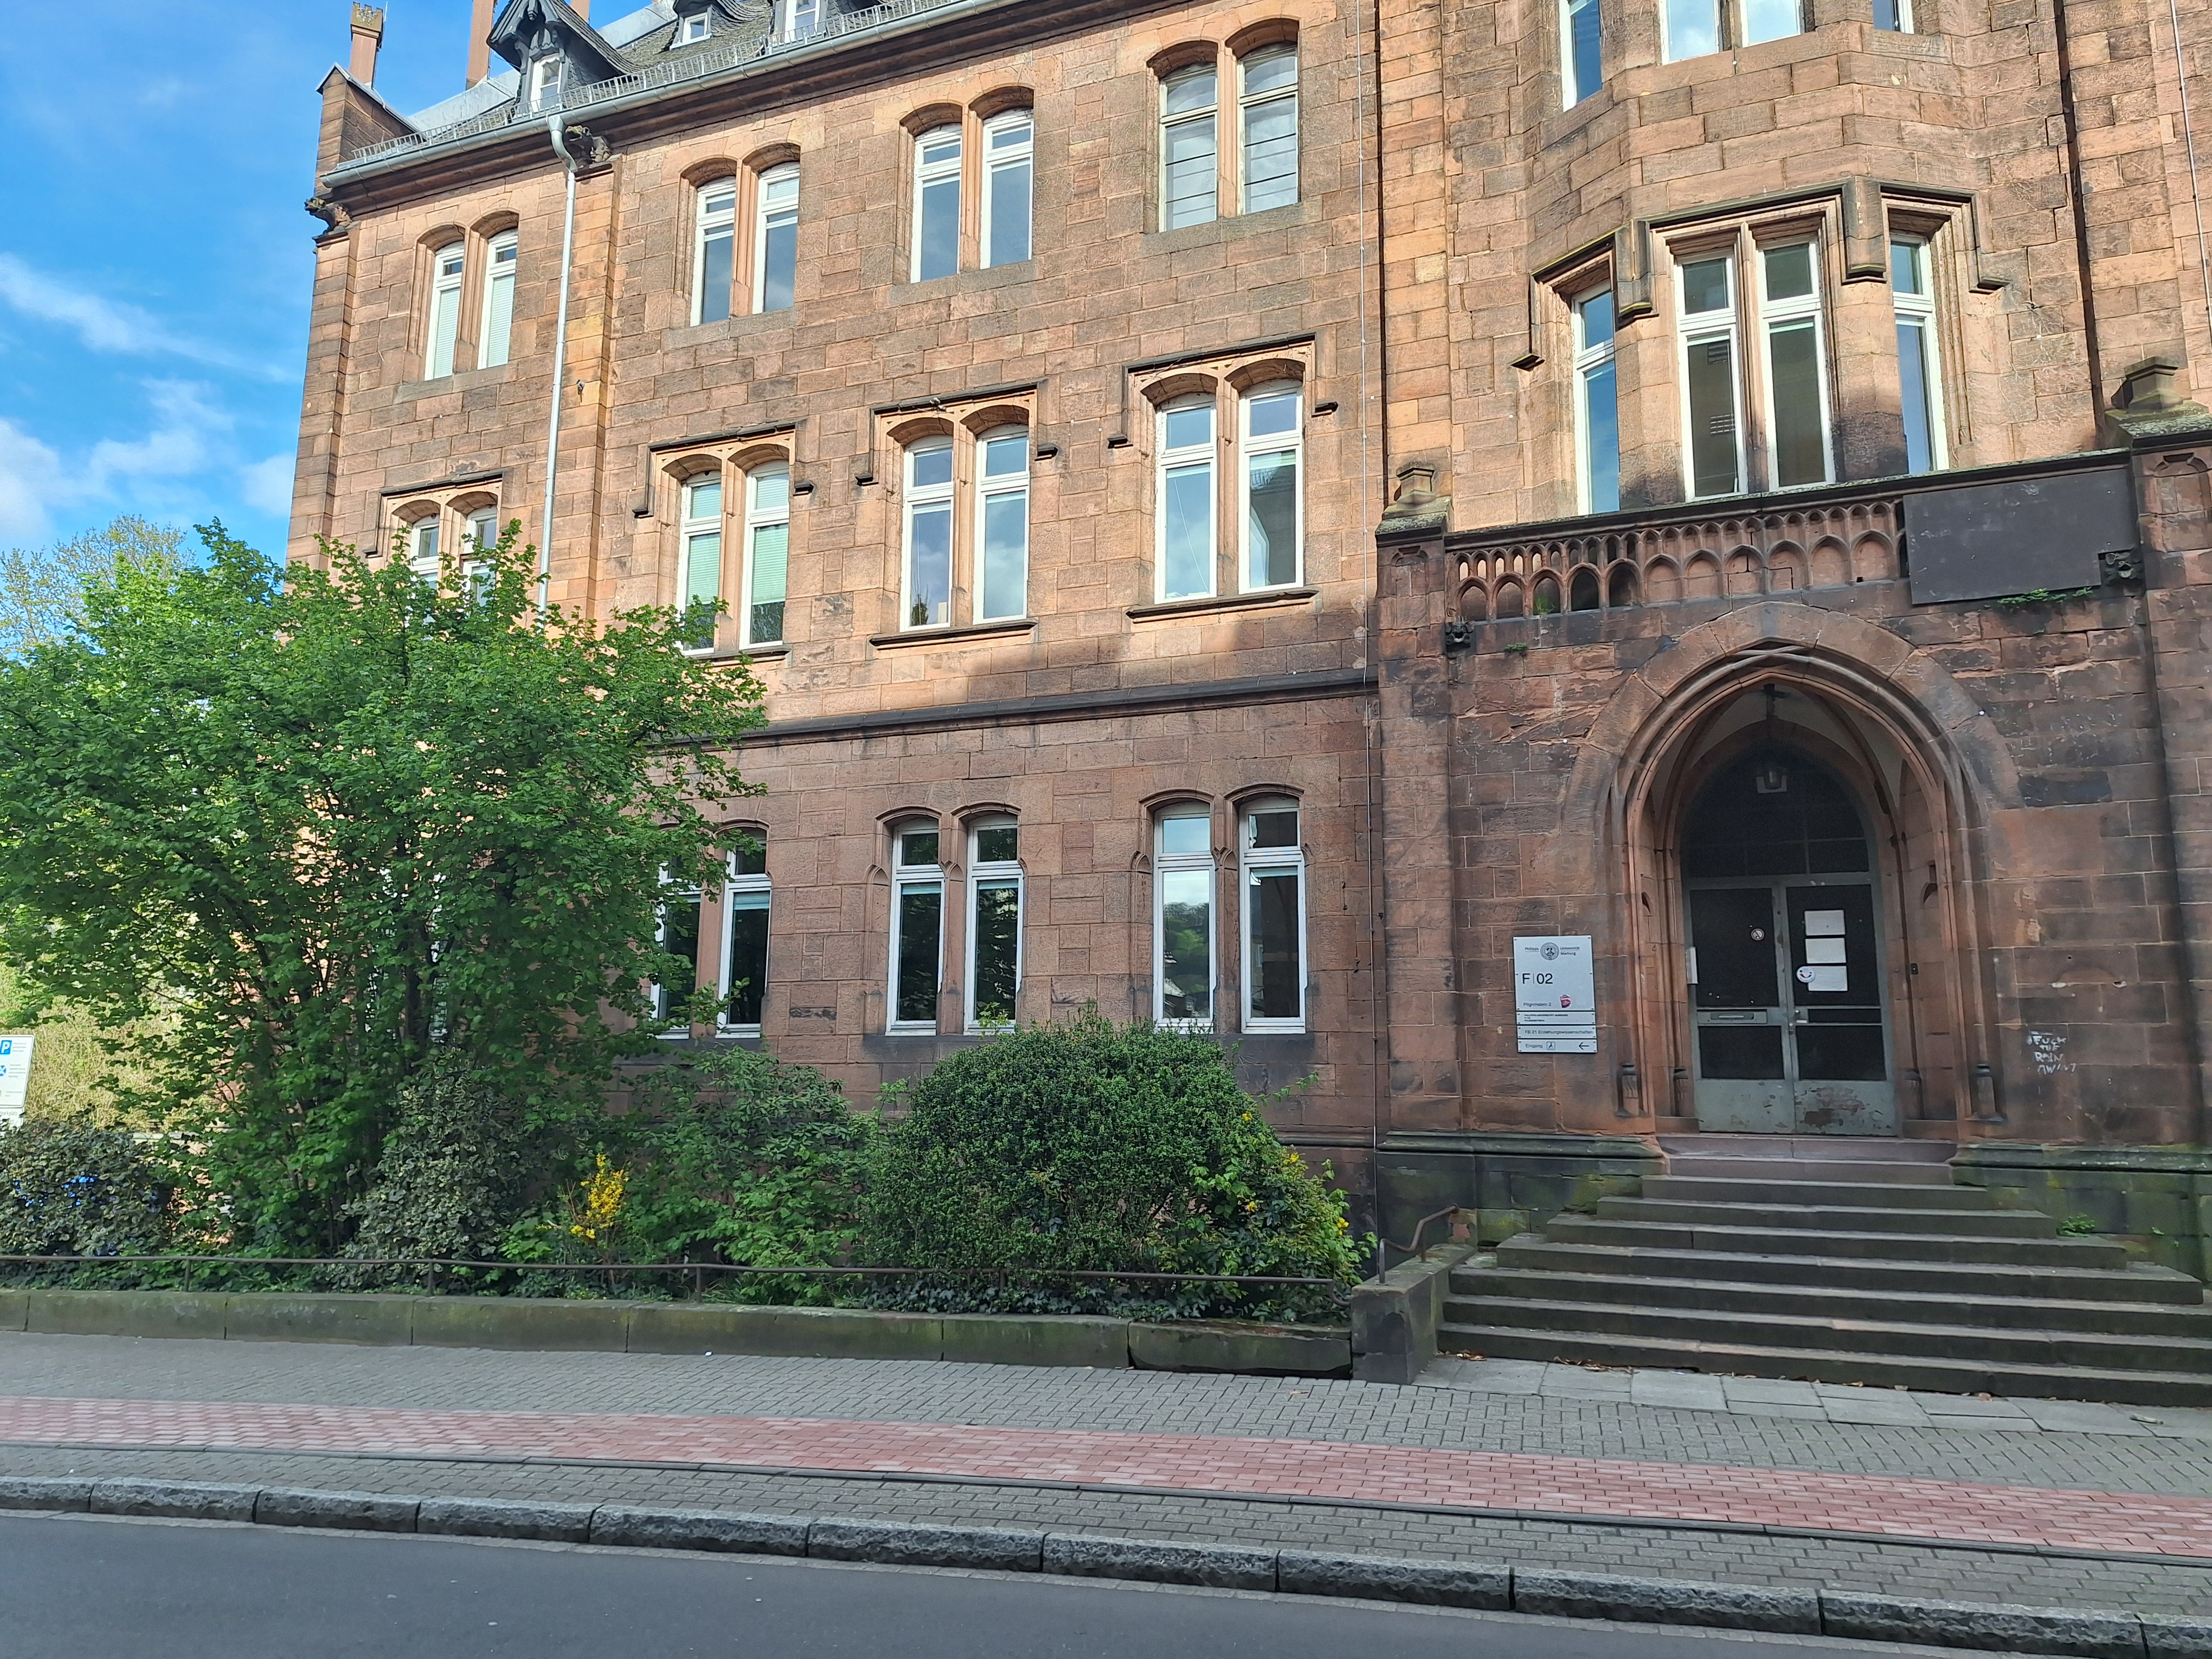
Building: Pilgrimstein 2